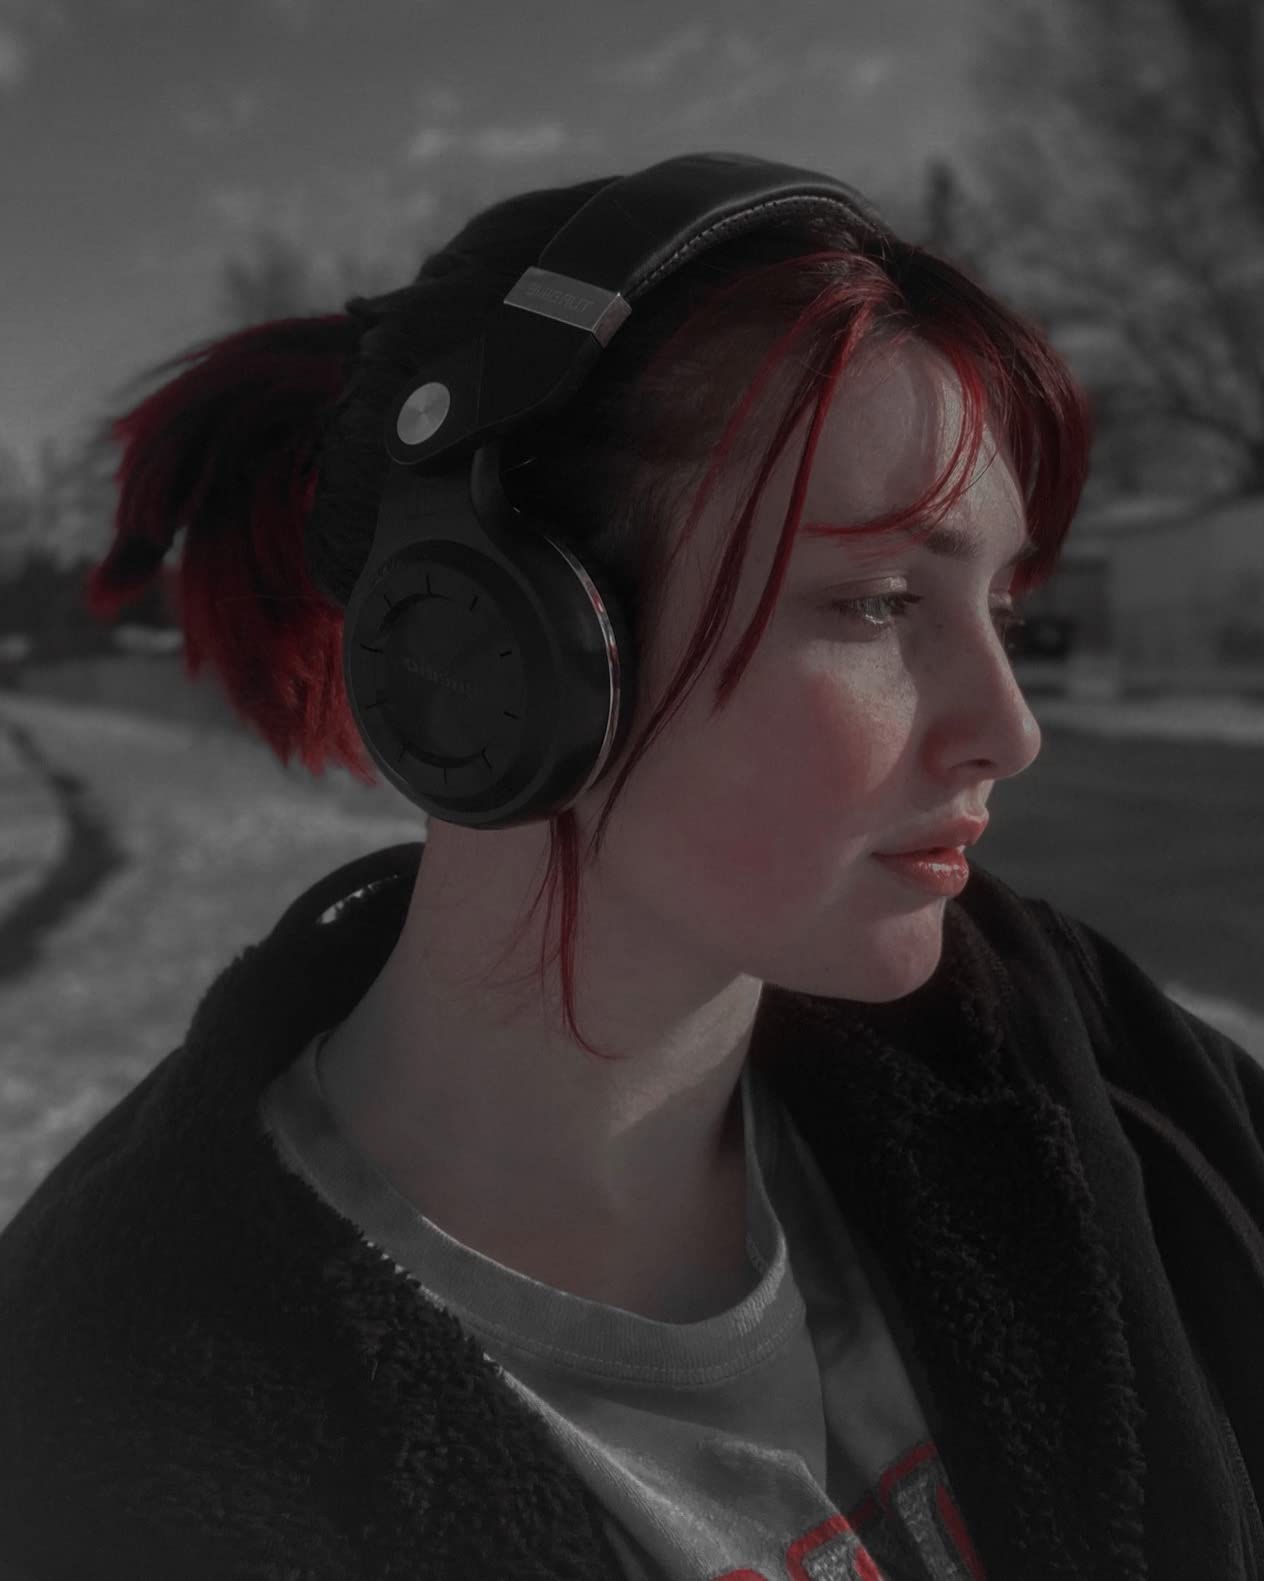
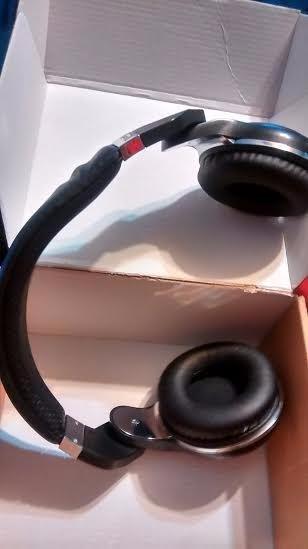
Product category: headphones
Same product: yes